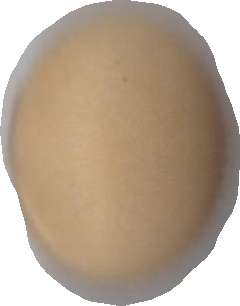
Variety: Dega